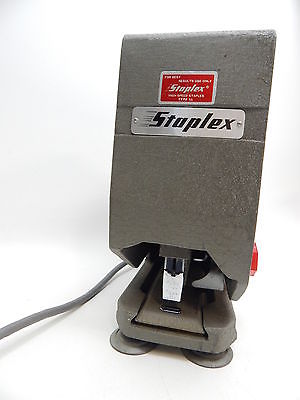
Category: stapler